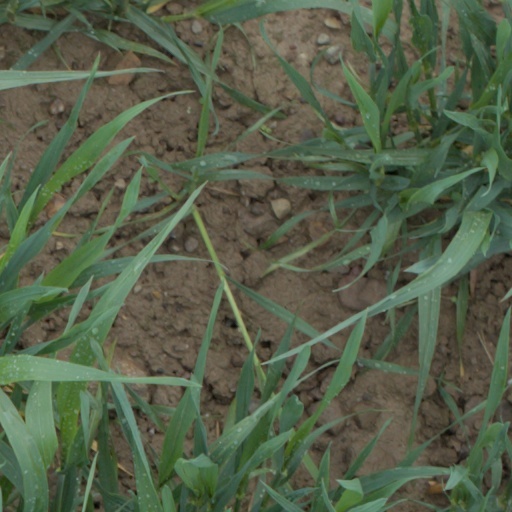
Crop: wheat